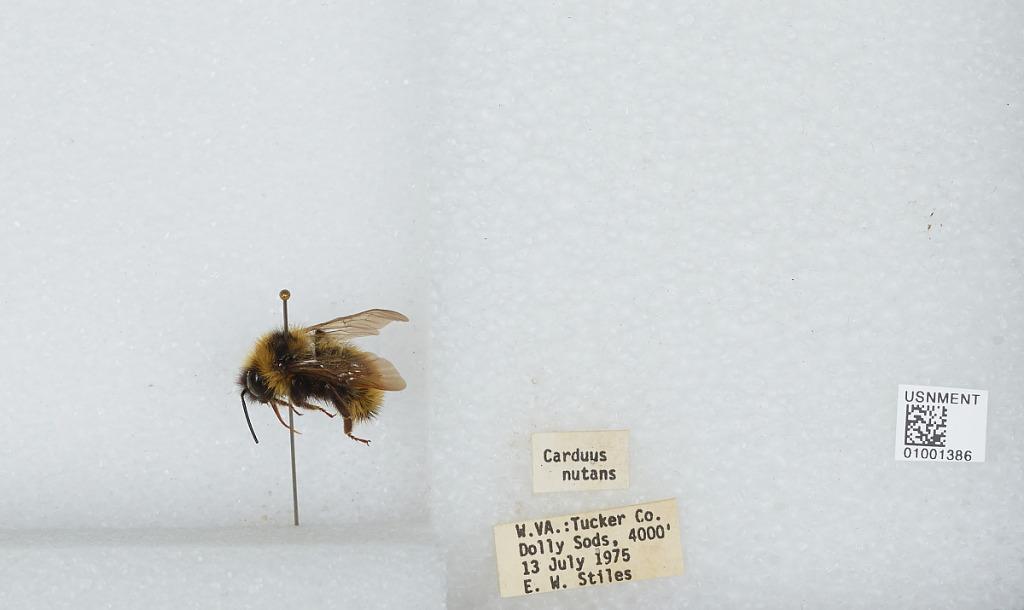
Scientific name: Bombus (Psithyrus) fernaldae (Franklin)
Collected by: E. Stiles
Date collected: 1975-7-13
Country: United States
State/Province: West Virginia
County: Tucker
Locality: Dolly Sods
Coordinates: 38.9958, -79.3681